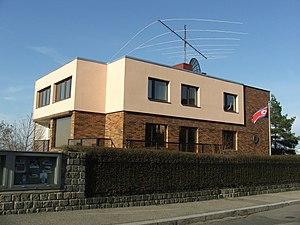
Ambassade de Corée du Nord à Prague - Bubeneč, Tchéquie 日本語: 在チェコ朝鮮民主主義人民共和国（北朝鮮）大使館 한국어: 주 체코 북한 대사관 조선말: 주 체스꼬 조선민주주의인민공화국(조선) 대사관